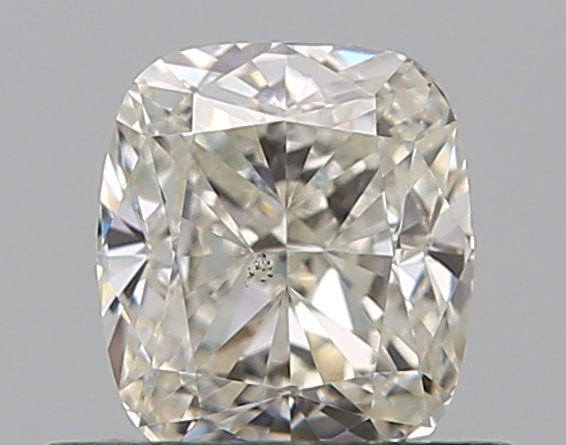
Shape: cushion
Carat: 0.5
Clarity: VS2
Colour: K
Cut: VG
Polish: EX
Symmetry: GD
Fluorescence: F
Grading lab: GIA
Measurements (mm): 4.71 x 4.24 x 2.88